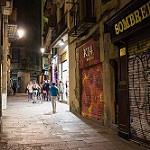
Label: street